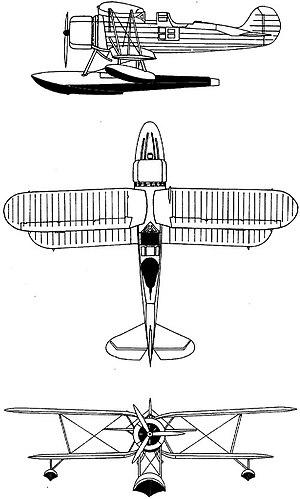
Le IMAM Ro.43 était un avion militaire de la Seconde Guerre mondiale construit en Italie par IMAM.